Oceanic carbon cycle

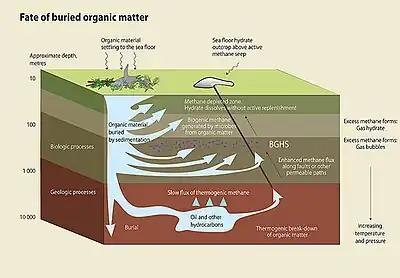
Fate of buried organic matter

The key outputs of the marine carbon system are particulate organic matter (POC) and calcium carbonate (PIC) preservation as well as reverse weathering. While there are regions with local loss of CO to the atmosphere and hydrothermal processes, a net loss in the cycle does not occur.